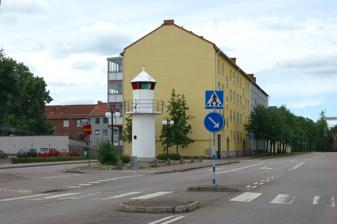
Building: Blå Jungfrun Östra Lighthouse
Country: Sweden
Year built: 1956
Decommissioned lighthouse in Oskarshamn, Sweden Lighthouse Blå Jungfrun Östra The moved Blå Jungfrun Östra lighthouse Location Oskarshamn Kalmar County Småland Sweden Coordinates 57°15′46.9″N 16°26′40.2″E / 57.263028°N 16.444500°E / 57.263028; 16.444500 Tower Constructed 1926 (first) Foundation concrete Construction concrete tower Height 9.5 metres (31 ft) Shape cylindrical tower with balcony and lantern Markings white tower and lantern Operator Oskarshamns Sjöfartsmuseum Light First lit 1956 (current) Deactivated 2002 Focal height 12.2 m (40 ft) Range 8 nautical miles (14,816 m) Characteristic Fl W 8s. Blå Jungfrun Östra is a lighthouse located in coastal town of Oskarshamn in Sweden , Europe . Deactivated and moved Photo of the original position of the lighthouse at 57°15.014′N 16°48.038′E / 57.250233°N 16.800633°E / 57.250233; 16.800633 . The foundation can still be seen at the eastern shoreline of national park Blå Jungfrun . Lighthouse Blå Jungfrun Östra was originally located on the island and national park Blå Jungfrun in the Baltic Sea about 10 nautical miles outside Oskarshamn. After being deactivated by the Swedish maritime authorities, Sjöfartsverket , in 2002, the lighthouse was disassembled and moved into the city of Oskarshamn. It now serves as an attraction and a landmark on street Södra Långgatan in Oskarshamn. See also Sweden portal Engineering portal List of lighthouses and lightvessels in Sweden References